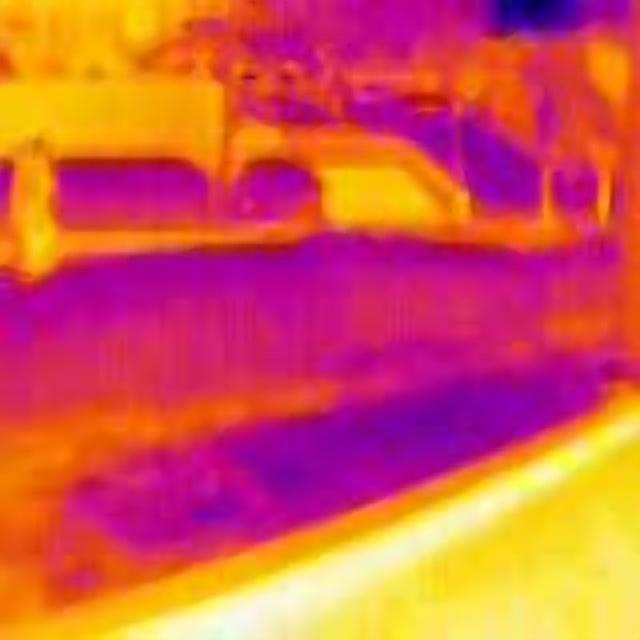
Detected objects:
label: person